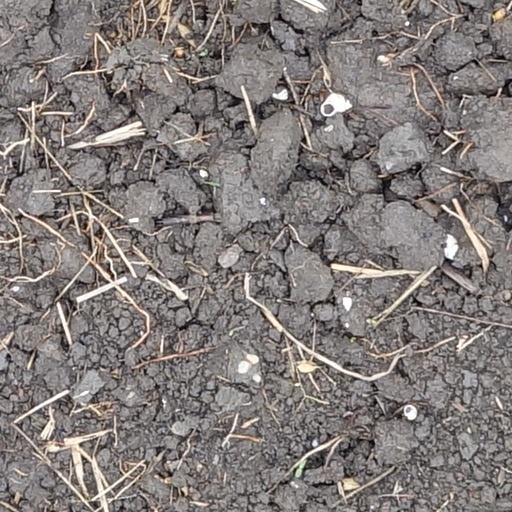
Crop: wheat